2013 Pac-12 Conference football season

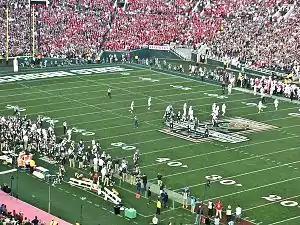
Michigan State defeated Stanford in the Rose Bowl Game on January 1, 2014

Following each week's games, Pac-12 conference officials select the players of the week from the conference's teams.